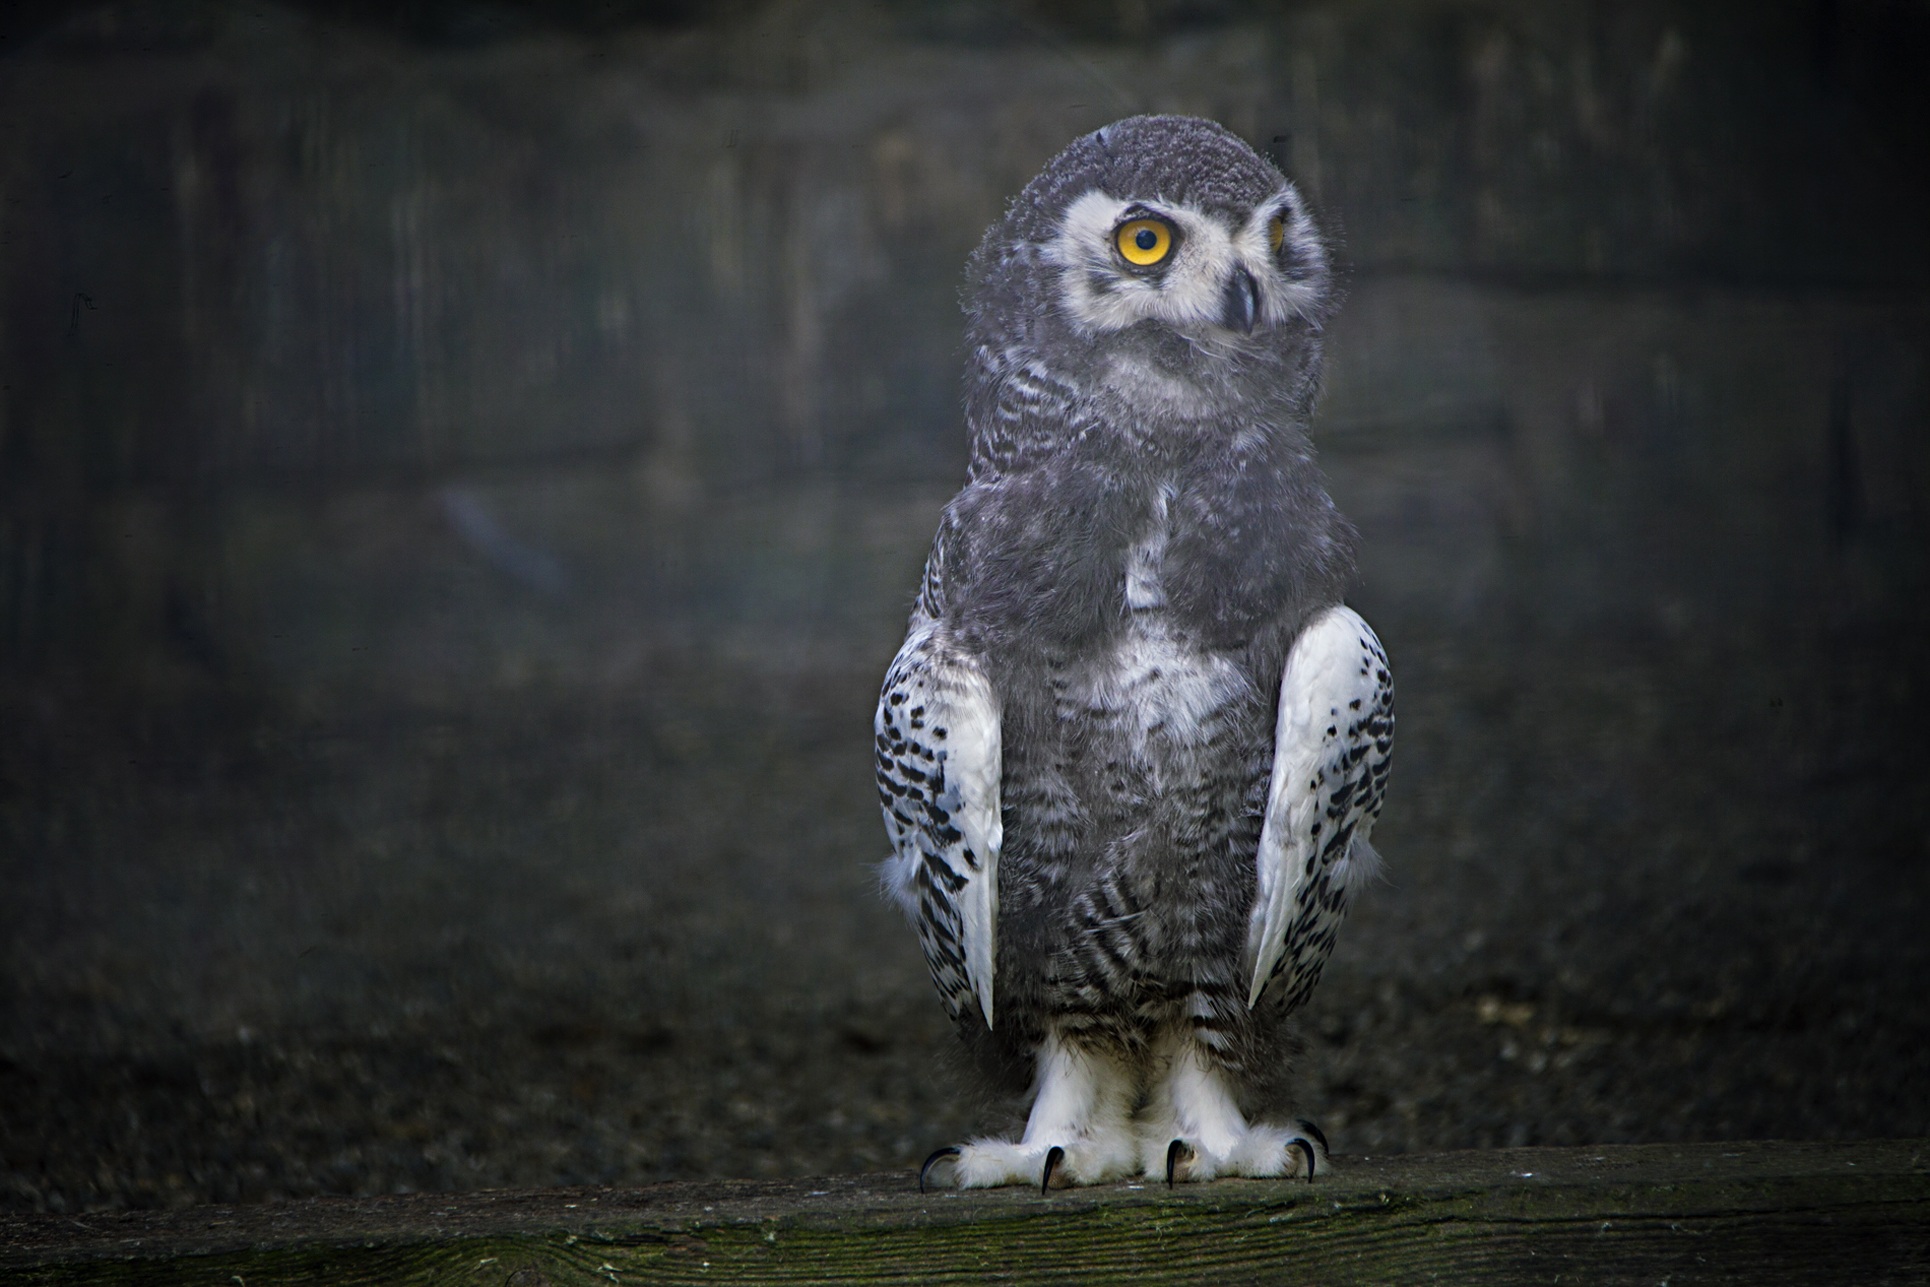
bird, wing, wildlife, beak, owl, feather, fauna, bird of prey, snowy owl, enclosure, vertebrate, falcon, young animal, great grey owl